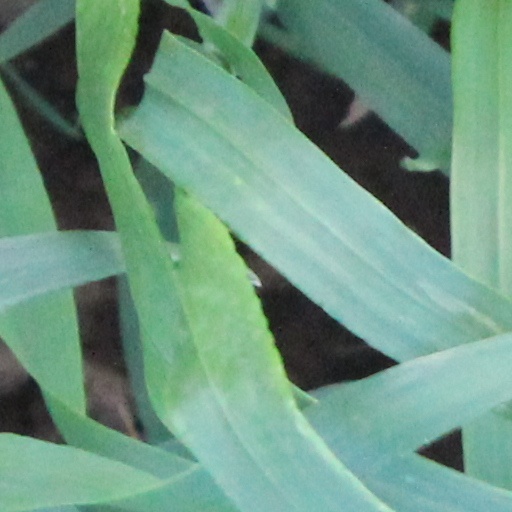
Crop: wheat